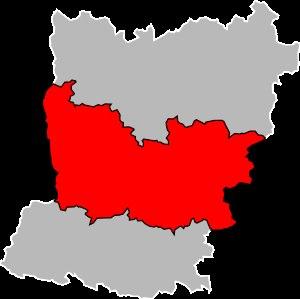
L'arrondissement de Laval est un arrondissement français situé dans le département de la Mayenne et la région Pays de la Loire.